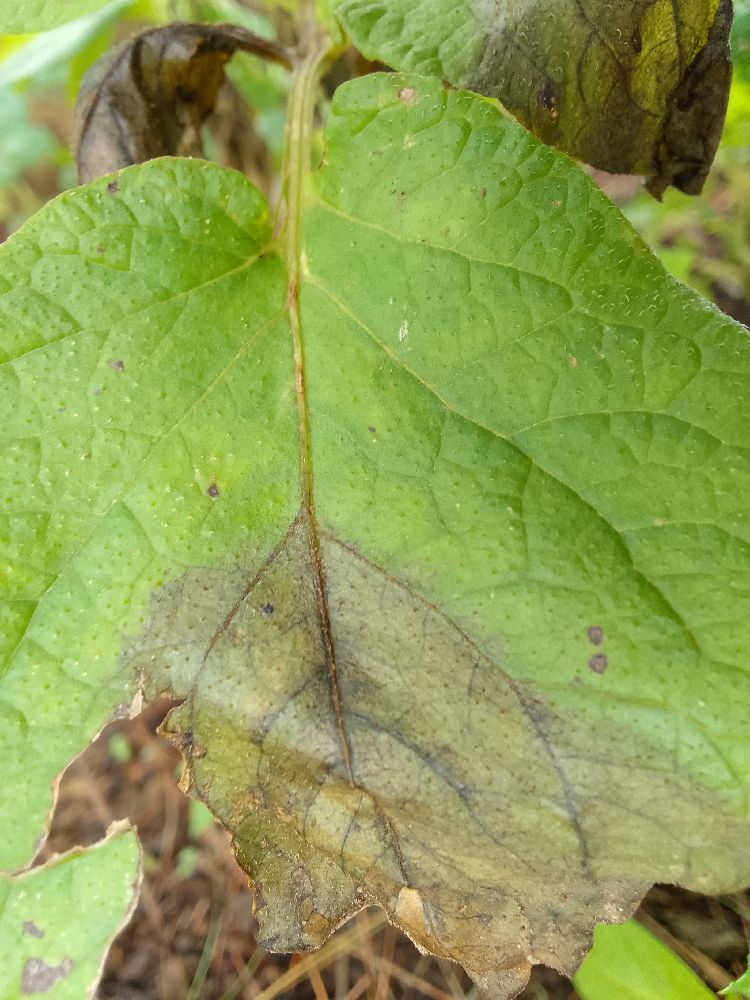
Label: Late blight